Coincident disruptive coloration

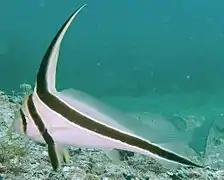
The jack-knifefish, "Equetus lanceolatus", has a strongly disruptive pattern on body and through the eye, forming a disruptive eye mask.

One form of coincident disruptive coloration has special importance. Disruptive eye masks camouflage the eyes of a variety of animals, both invertebrates such as grasshoppers and vertebrates such as fishes, frogs, birds and snakes; some mammals have similar patterns. The eye has a distinctive shape and dark coloration dictated by its function, and it is housed in the vulnerable head, making it a natural target for predators. It can be camouflaged by a suitable disruptive pattern arranged to run up to or through the eye, in other words to coincide with it, such as the camouflage eyestripe of the Mexican vine snake and certain fishes.